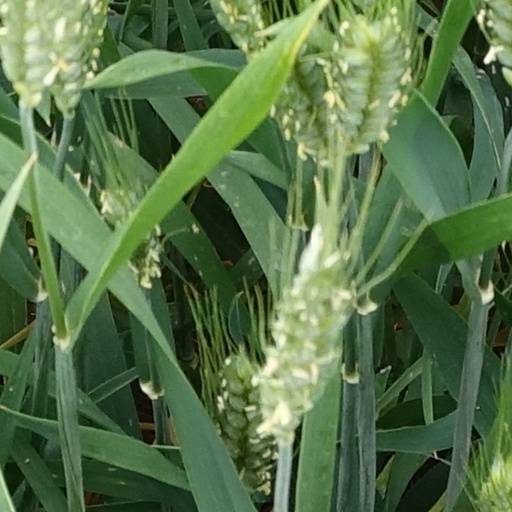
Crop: wheat